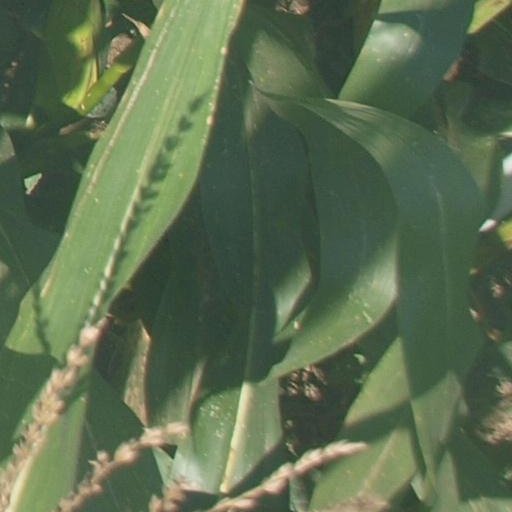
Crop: maize; corn